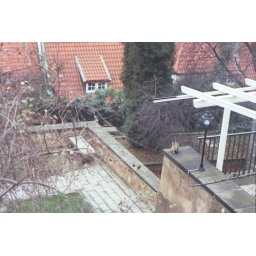
Prague 2002: cat on a ledge seen from the castle over the city